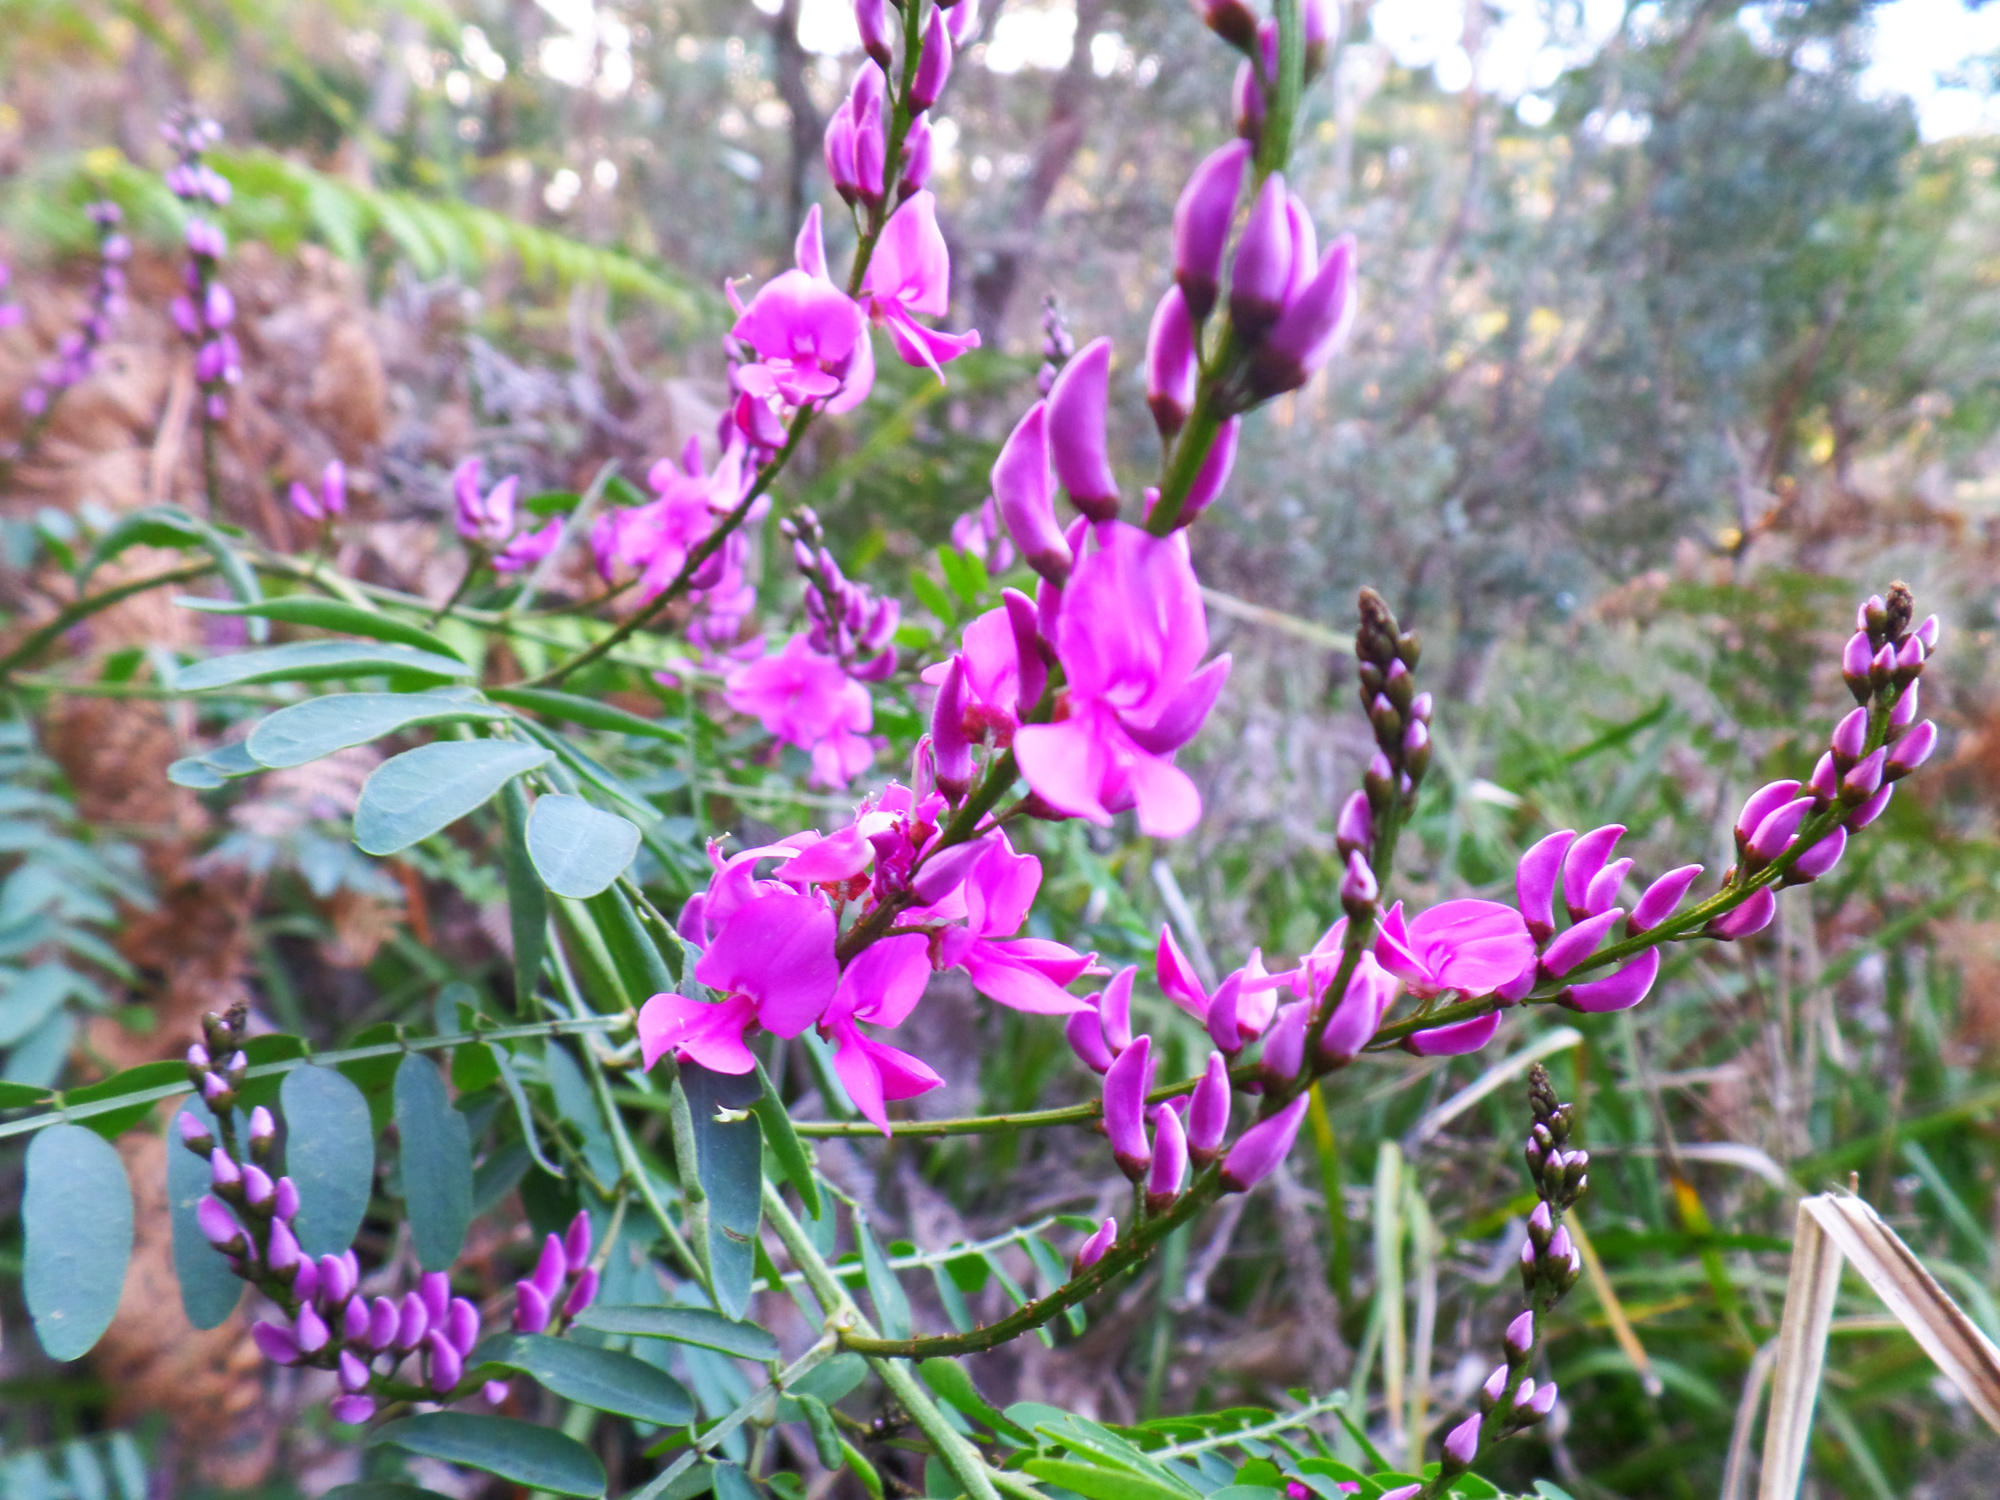
beach, nature, branch, blossom, plant, meadow, flower, spring, green, botany, garden, flora, plants, wildflower, shrub, flowering plant, land plant